Nobusuke Kishi

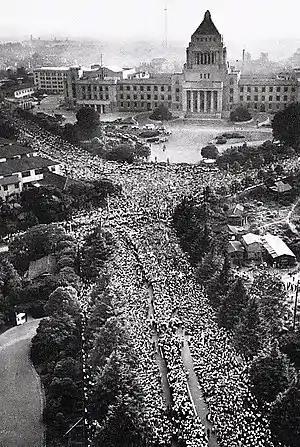
Protesters flood the streets around the Japanese National Diet to protest against revision of the U.S.-Japan Security Treaty, June 18, 1960

In February 1957, Kishi became prime minister following the resignation of the ailing Tanzan Ishibashi. His main concerns were with foreign policy, especially with revising the 1952 U.S-Japan Security Treaty, which he felt had turned Japan into a virtual American protectorate. Revising the security treaty was understood to be the first step towards his ultimate goal of abolishing Article 9. Besides his desire for a more independent foreign policy, Kishi wanted to establish close economic relations with the various states of South-East Asia. Finally, Kishi wanted the Allies to commute the remaining sentences of the Class B and Class C war criminals still in serving their prison sentences, arguing that for Japan to play its role in the Cold War as a Western ally required forgetting about Japan's war crimes in the past.